Ontario Highway 404

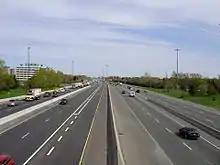
Looking north from Sheppard Avenue at Highway 404's divided cross-section; from left-to-right is the southbound collector lanes, southbound express lanes including HOV lane, on-ramp (from Highway 401), and northbound lanes

The section of Highway404 north of Stouffville Road was the subject of considerable controversy when work began to clear the route on May15, 1981 before the completion of an environmental impact assessment. The Ministry of Transportation and Communications was charged with violating the newly enacted Environmental Assessment Act, which it contested came into effect after construction of the extension had begun.